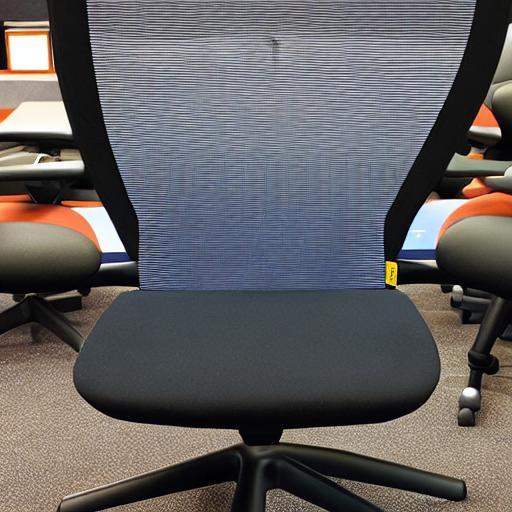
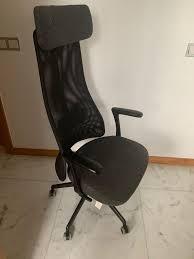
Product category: items_chair
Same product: no